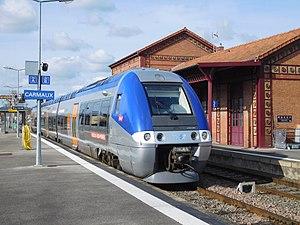
Un AGC B81851/52 à l'arrêt en gare de Carmaux (81).
Cette liste recense les parcs de matériels roulants utilisés par le réseau TER Occitanie depuis le 1ᵉʳ juillet 2017.
Les B 81500 sont des automoteurs de la SNCF, affectés au trafic TER. Il s'agit de la version bimode de l'AGC de Bombardier, aussi nommée BGC.